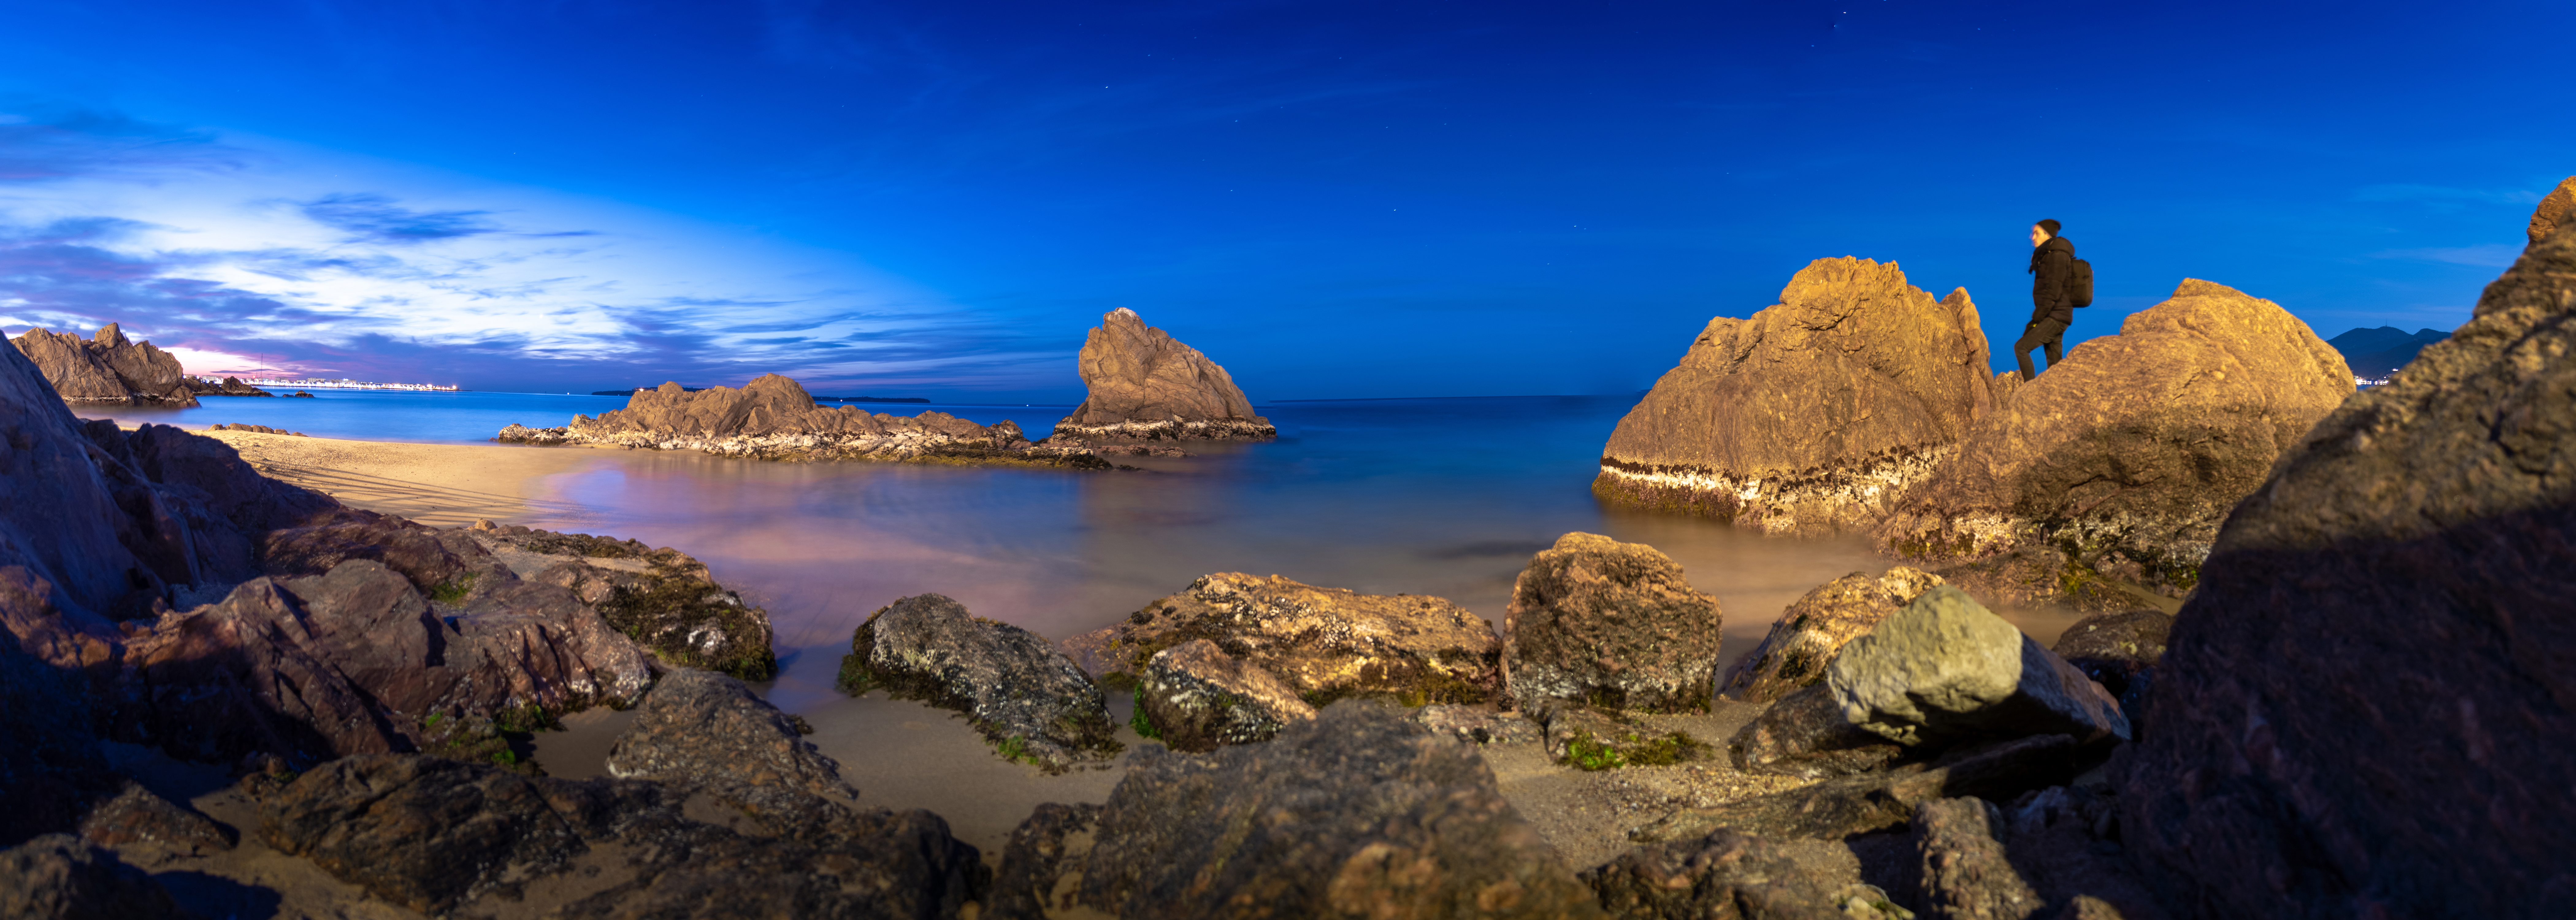
photography, body of water, nature, natural landscape, rock, coast, sea, sky, shore, coastal and oceanic landforms, ocean, promontory, formation, skerry, headland, panorama, bay, landscape, horizon, stack, geology, beach, cape, cloud, calm, klippe, inlet, cliff, igneous rock, sunlight, tourism, archipelago, tropics